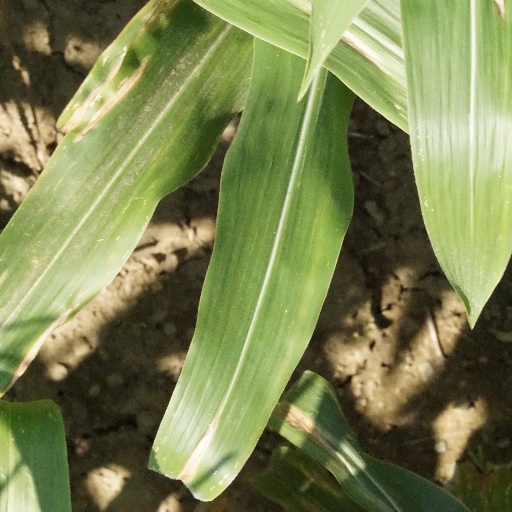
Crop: maize; corn